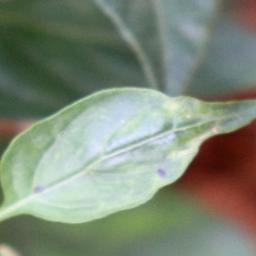
Label: healthy